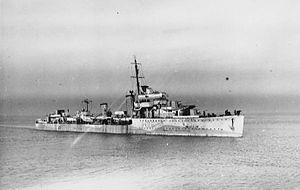
Le HMS Fury est un destroyer de classe F lancé pour la Royal Navy en 1934.
La Classe E et F est un groupe de 18 destroyers de la Royal Navy commandé dans les années 1930.